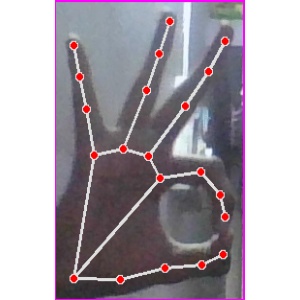
अक्षर: ण